Prem Tinsulanonda

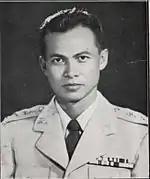
Prem in 1959

Born in Songkhla Province in south Thailand, Prem was the son of "Luang" Winittantagum (Bueng Tinsulanonda) and Odd Tinsulanonda and had seven siblings. His father was the warden of Songkhla prison, and Prem jokingly claimed to have spent most of his childhood in prison. Prem attended Maha Vajiravudh Secondary School in Songkhla, followed by Suankularb Wittayalai School in Bangkok. He entered the Royal Thai Army Academy (now Chulachomklao Royal Military Academy) in 1941. A distinguished army officer, he entered politics in 1959, as a member of the Constitution Drafting Committee. From 1968 to 1971 he was a Senator, in 1972–73 was a Member of Parliament, and in 1976 was appointed to the Advisory Council of Prime Minister Thanin Kraivichien. Under Prime Minister Kriangsak Chamanan, he was Deputy Interior Minister in 1977–78 and Minister of Defence from 1979 to 1986.